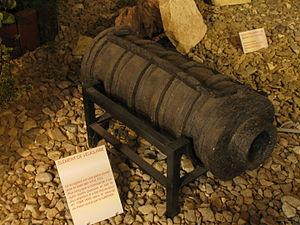
Élément de veuglaire (XIVe-XVe siècle), mis au jour en 1989-1990 lors de fouilles sur le site du palais ducal de Nevers (Nièvre). Visible à l'office de tourisme de Nevers (Palais ducal)
On appelle artillerie l'ensemble des armes collectives ou lourdes servant à envoyer, à grande distance, sur l'ennemi ou sur ses positions et ses équipements, divers projectiles de gros ou petit calibre : obus, boulet, roquette, missile, pour appuyer ses propres troupes engagées dans une bataille ou un siège. Le terme serait apparu environ au XIIIᵉ siècle, dérivant du vieux français artillier qui désignait les artisans, fabricants d'armes et équipements de guerre. Ces artisans ont été pendant longtemps les seuls spécialistes dans le service de ces armes puisqu'ils les fabriquaient et les essayaient avant livraison. C'est pourquoi, jusqu'au XVIIIᵉ siècle, ils étaient commissionnés par les souverains pour les servir à la guerre.